Dorothy Gillespie

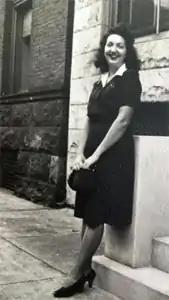
Dorothy Gillespie outside the Maryland Institute College of Art, ca. 1939

Dorothy Gillespie (1920–2012) was an American artist and sculptor who became known for her large and colorful abstract metal sculptures. Her works are featured at her alma mater Maryland Institute College of Art (MICA) in Baltimore where she later returned to teach, as well as in New York (where she was an artist in residence for the feminist Women's Interart Center), Wilmington, North Carolina, and Florida.